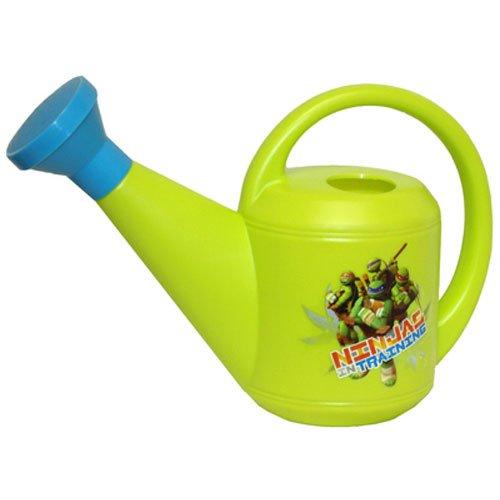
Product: Nickelodeon Teenage Mutant Ninja Turtles Kids Garden Watering Can, 420K
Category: Patio, Lawn & Garden | Gardening & Lawn Care | Watering Equipment | Watering Cans
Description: The green watering can with a blue spout features the four turtles from Teenage Mutant Ninja Turtles.
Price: $9.99